Radio in Argentina

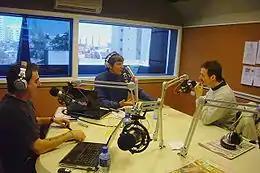
Mario Pergolini ("middle") hosts "Cuál es?"

Censorship also intensified, however, and a number of commentators had shows cancelled, notably Hugo Guerrero Marthineitz, who hosted the intellectual interview program, "El show del minuto". The "Comité Federal de Radiodifusión" (COMFER) was established in 1972 to both regulate the growing number of unlicensed stations, as well as to increase state influence over the medium. The return of Juan Perón from exile led to a second round of nationalizations in 1974, including all major television stations. The Radio Broadcasting Law of 1980, which led to the privatization of 44 stations, touched off an era of state disinvolvement in Argentine radio, however, and helped lead to corporate consolidation over the airwaves. Many of these hitherto public radio stations (known by their acronym, LRA) had helped extend the medium into Argentina's then-remote far north and Patagonia. Argentine radio, was long dominated by AM broadcasting (only 22 FM stations were in service), and AM remained popular on the airwaves, even as FM stations grew to outnumber these in subsequent decades.